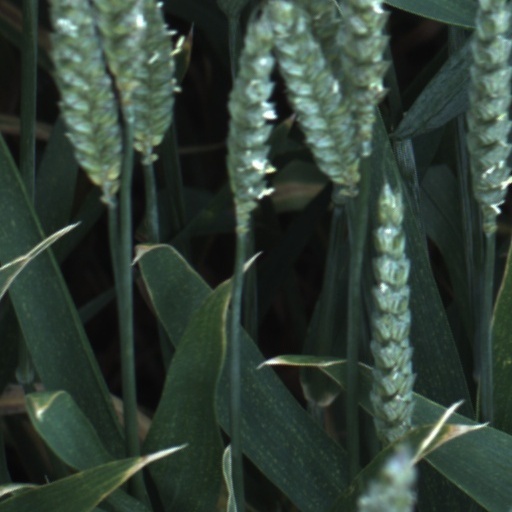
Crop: wheat